Bradlee Van Pelt

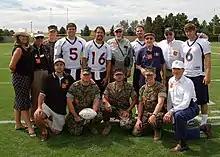
Van Pelt (back row, fourth from right) in 2006

NFL scouts criticized Van Pelt for his "run first, then throw" mentality while playing quarterback for Colorado State. He was drafted by the Denver Broncos in the seventh round (250th overall) of the 2004 NFL draft, where he spent the next two years as a backup. In the 2006 NFL draft, the Broncos drafted Vanderbilt quarterback Jay Cutler. In training camp, Cutler moved ahead of Van Pelt on the depth chart making Van Pelt the third-string quarterback, behind Jake Plummer and Cutler. He was released by the Denver Broncos on September 2, 2006. His attempt to make the team was chronicled in Stefan Fatsis's book "A Few Seconds of Panic".